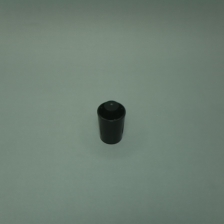
Color: black
Cap type: standard cap